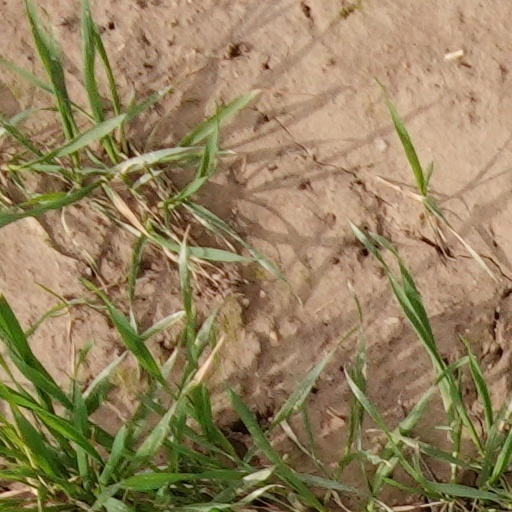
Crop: wheat